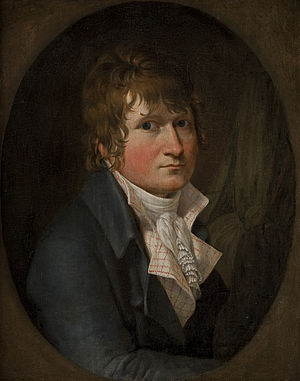
Værker af C.W. Eckersberg
Værkerne af C.W. Eckersberg omfatter malerier og tegninger skabt af guldaldermaleren på omkring et halvt århundrede, fra begyndelsen af 1800-tallet og frem til hans død i 1853.